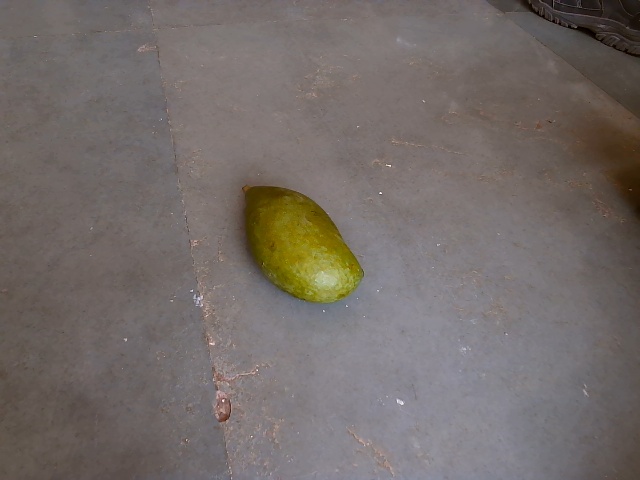
Label: Raw_Mango